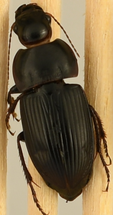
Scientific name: Anisodactylus ovularis
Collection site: Blandy Experimental Farm Site (BLAN), plot BLAN_003